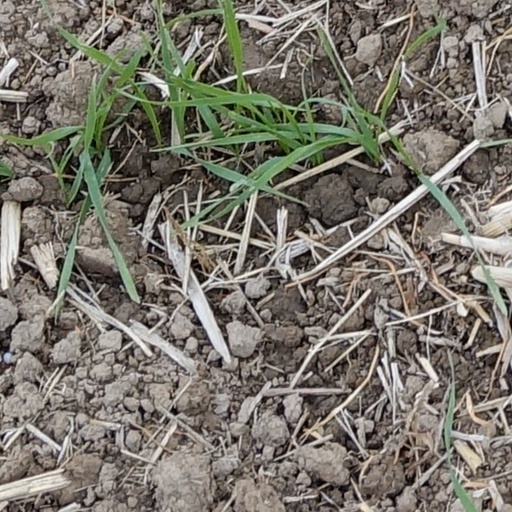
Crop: wheat